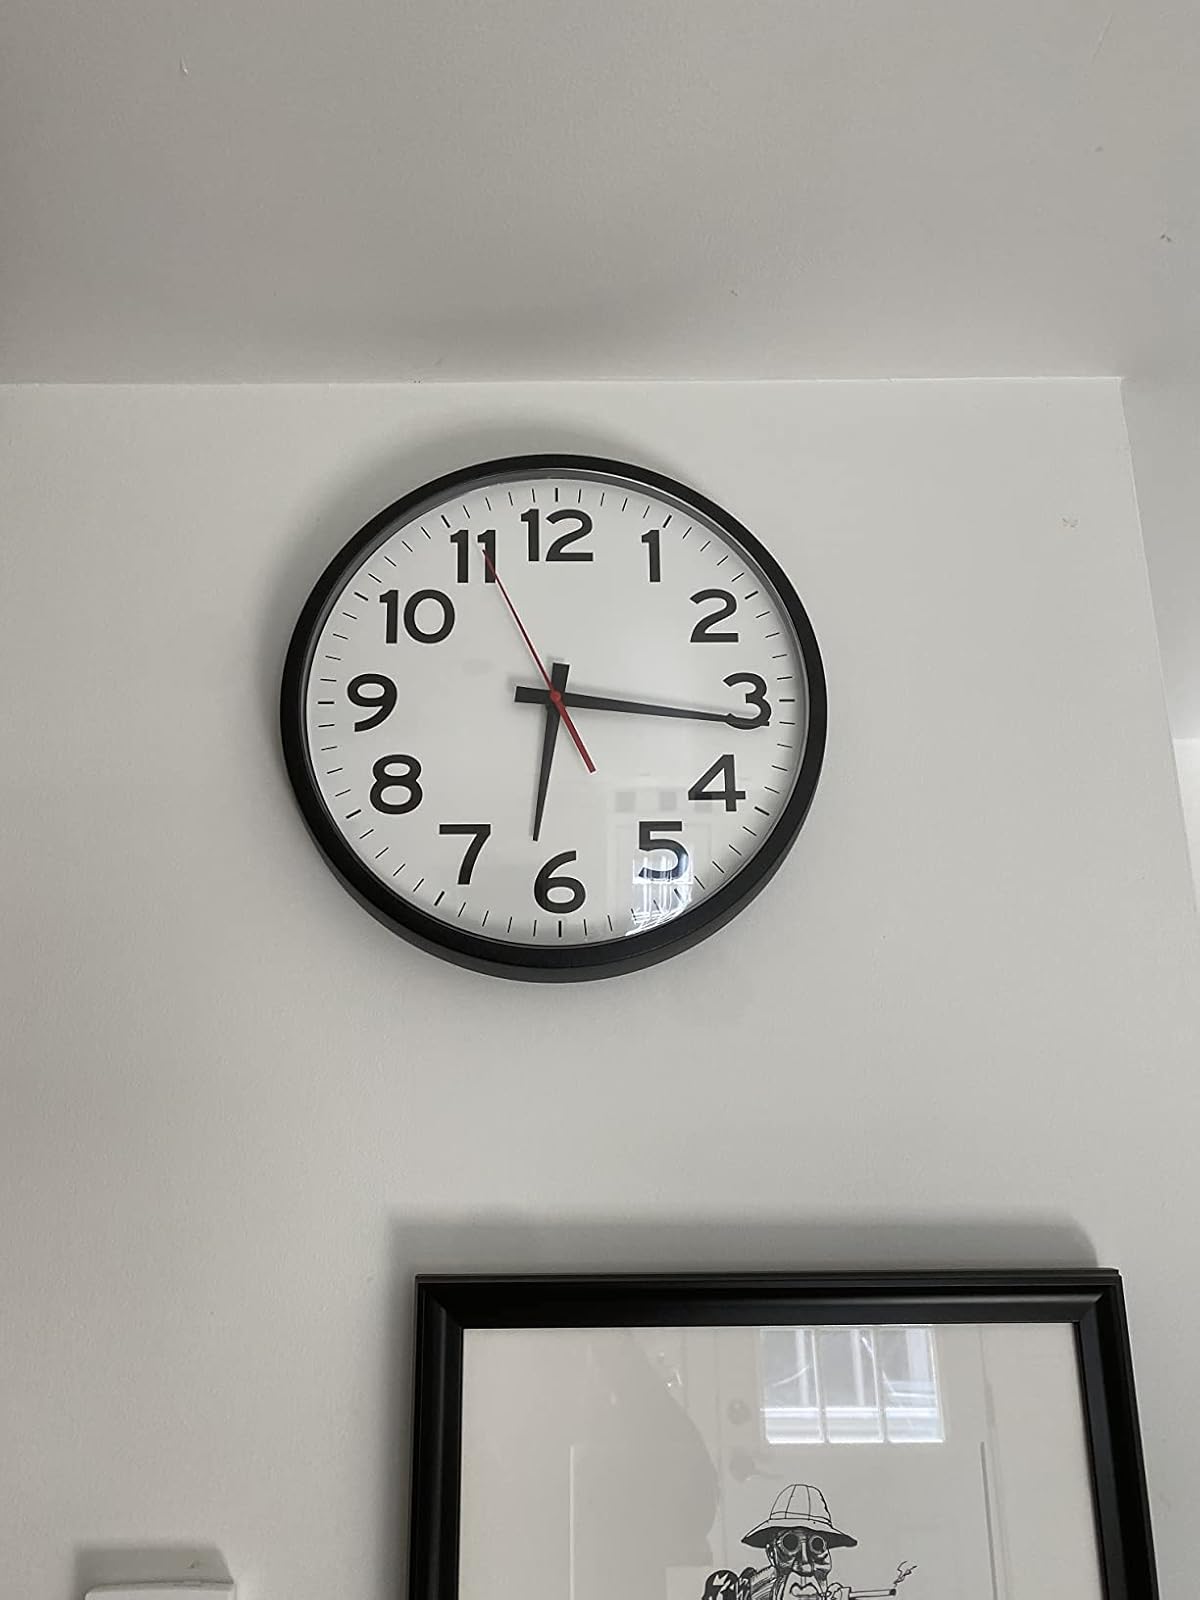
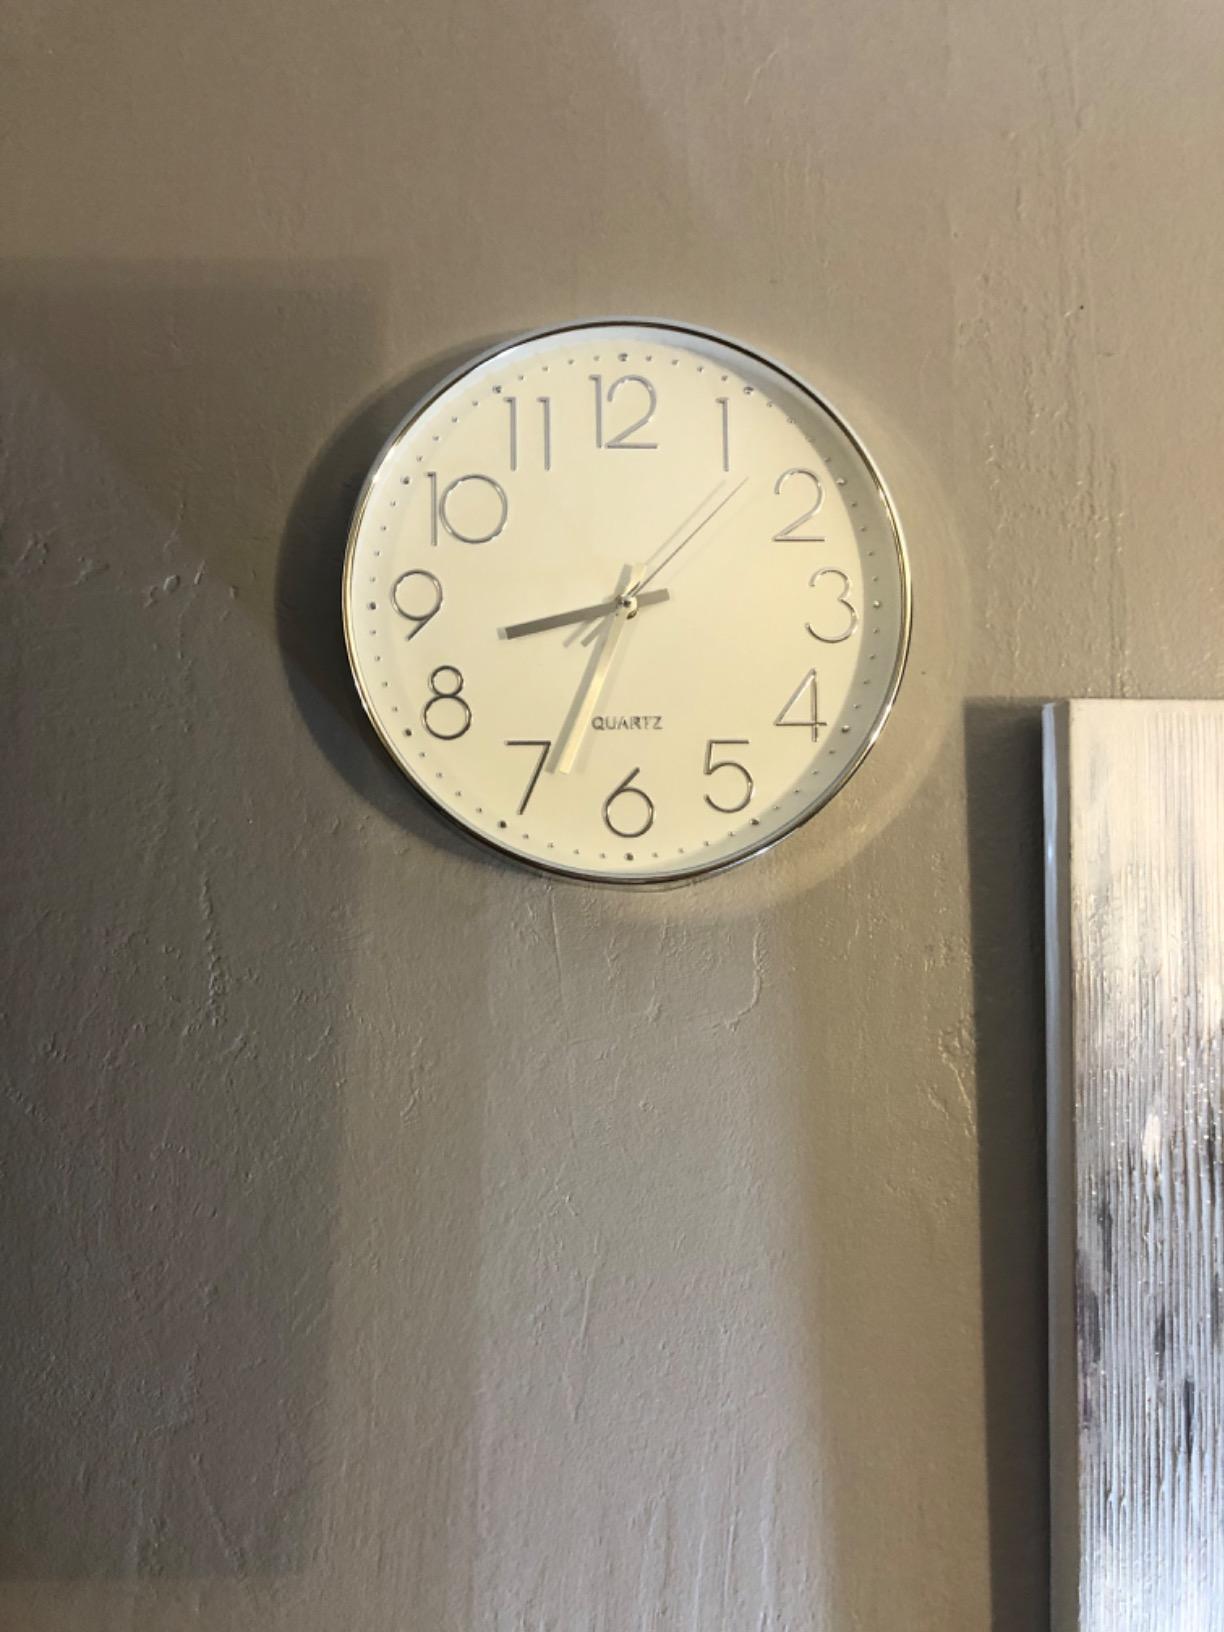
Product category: clock
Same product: no